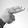
ASL letter: H